Helena Westermarck

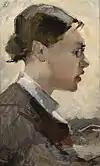
Portrait by Helene Schjerfbeck, 1884

After contracting tuberculosis in 1884, she abandoned painting and devoted herself to writing as a critic.